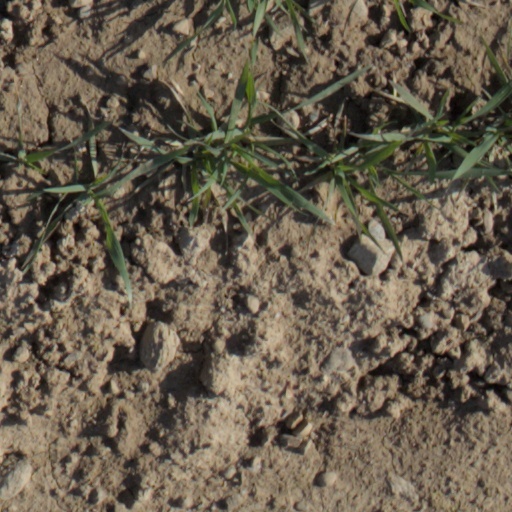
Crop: wheat